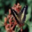
Label: butterfly